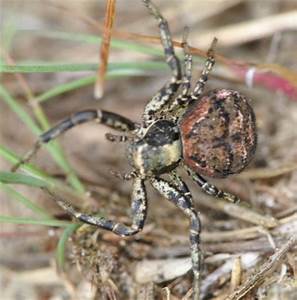
Label: ragno